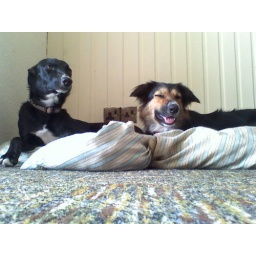
Holly and Bella in there dog bed